Irina Gumenyuk

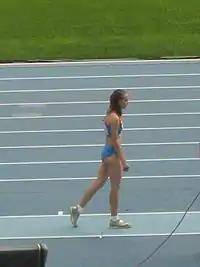
Irina Gumenyuk in Moscow 2013.

Irina Borisovna Gumenyuk (born 6 January 1988) is a Russian track and field athlete who competes in the triple jump. She was the silver medallist in the event at the 2013 European Athletics Indoor Championships. Her triple jump personal best is 14.48 metres, set in 2013.